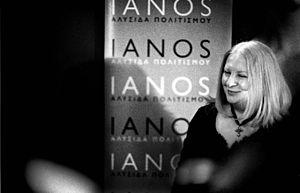
Léna Plátonos est une musicienne grecque, pianiste et compositrice de musique électronique. Elle occupe un rôle de premier plan sur la scène de musique électronique dans les années 1980, et son travail constitue une source d'inspiration pour la musique électronique grecque des décennies suivantes.